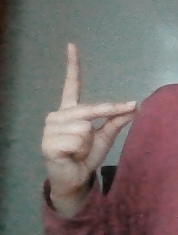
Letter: ta